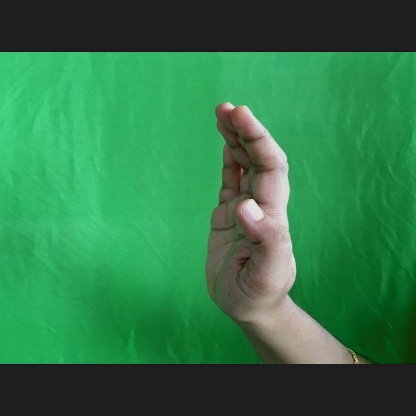
Mudra: Sarpasirsha